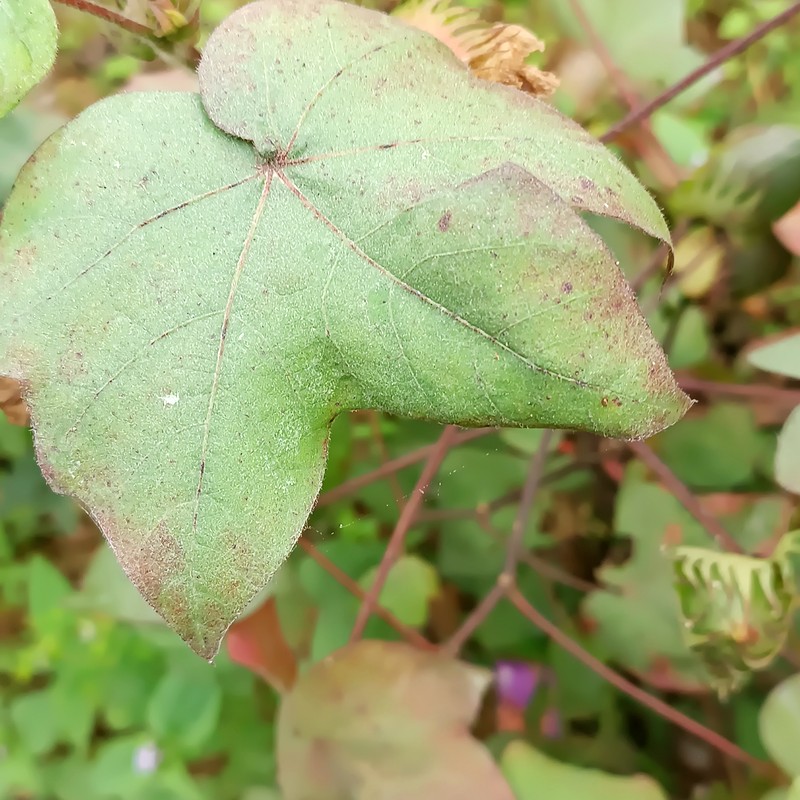
Label: Leaf Redding